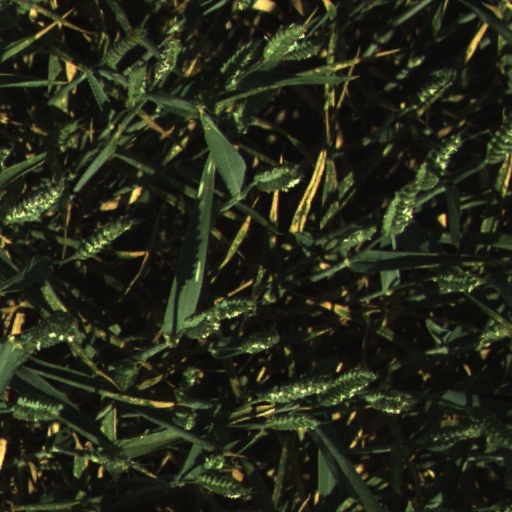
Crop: wheat